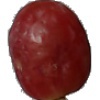
Label: Grape Pink 1